Light gun

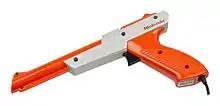
NES Zapper

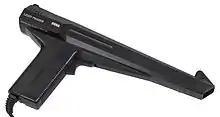
Light Phaser for the Master System

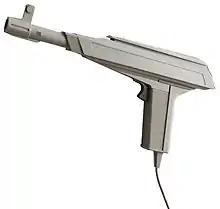
Atari XG-1

A light gun is a pointing device for computers and a control device for arcade and video games, typically shaped to resemble a pistol.